Five-Finger Square

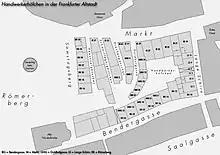
Handwerkerhöfchen square after it was gutted in 1938.

During the air raid on March 22, 1944, a devastating firestorm developed in this part of the old town because, without exception, there were half-timbered houses. Many of them were completely made of wood to the ground level and burned down completely. Only stone walls of the ground floors of individual houses remained. Although at least some of the destroyed old town houses could have been rebuilt, the city imposed a construction stop in 1946 and had the rubble cleared until 1950. The Butchers' Well had survived the war, badly damaged, and protruded from the ruins of the old town for a while until it was removed and initially disappeared into an urban depot. In 1968 it was restored by the Frankfurt sculptor Georg Krämer and was given a new location in the "Große Rittergasse" in Sachsenhausen next to the Kuhhirtenturm. As part of the Dom-Römer project, the city council received an application to set up the butcher fountain on the square in front of the reconstructed house of the Golden Scales.